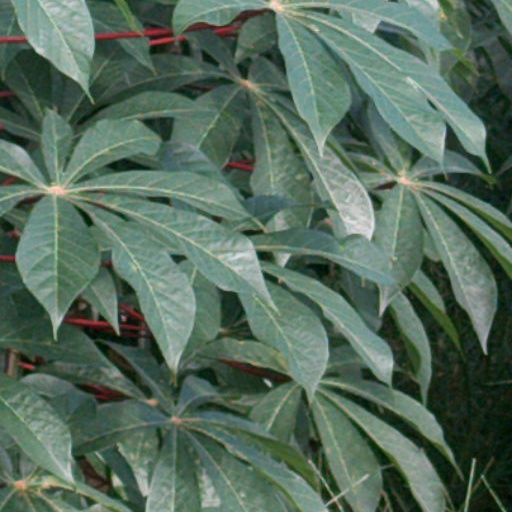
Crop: cassava